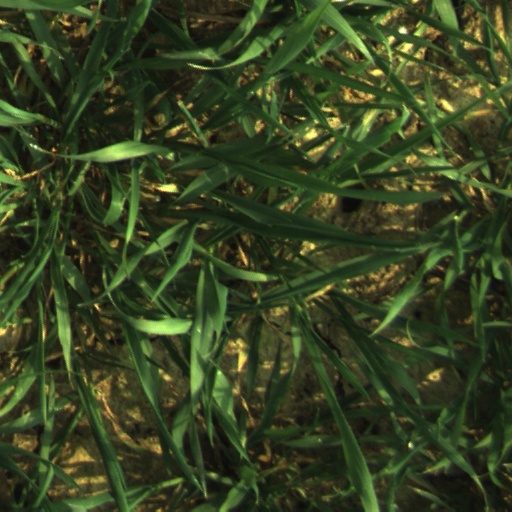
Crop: wheat